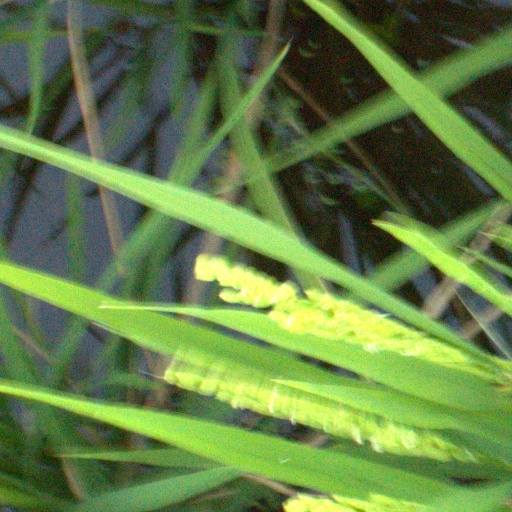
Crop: rice